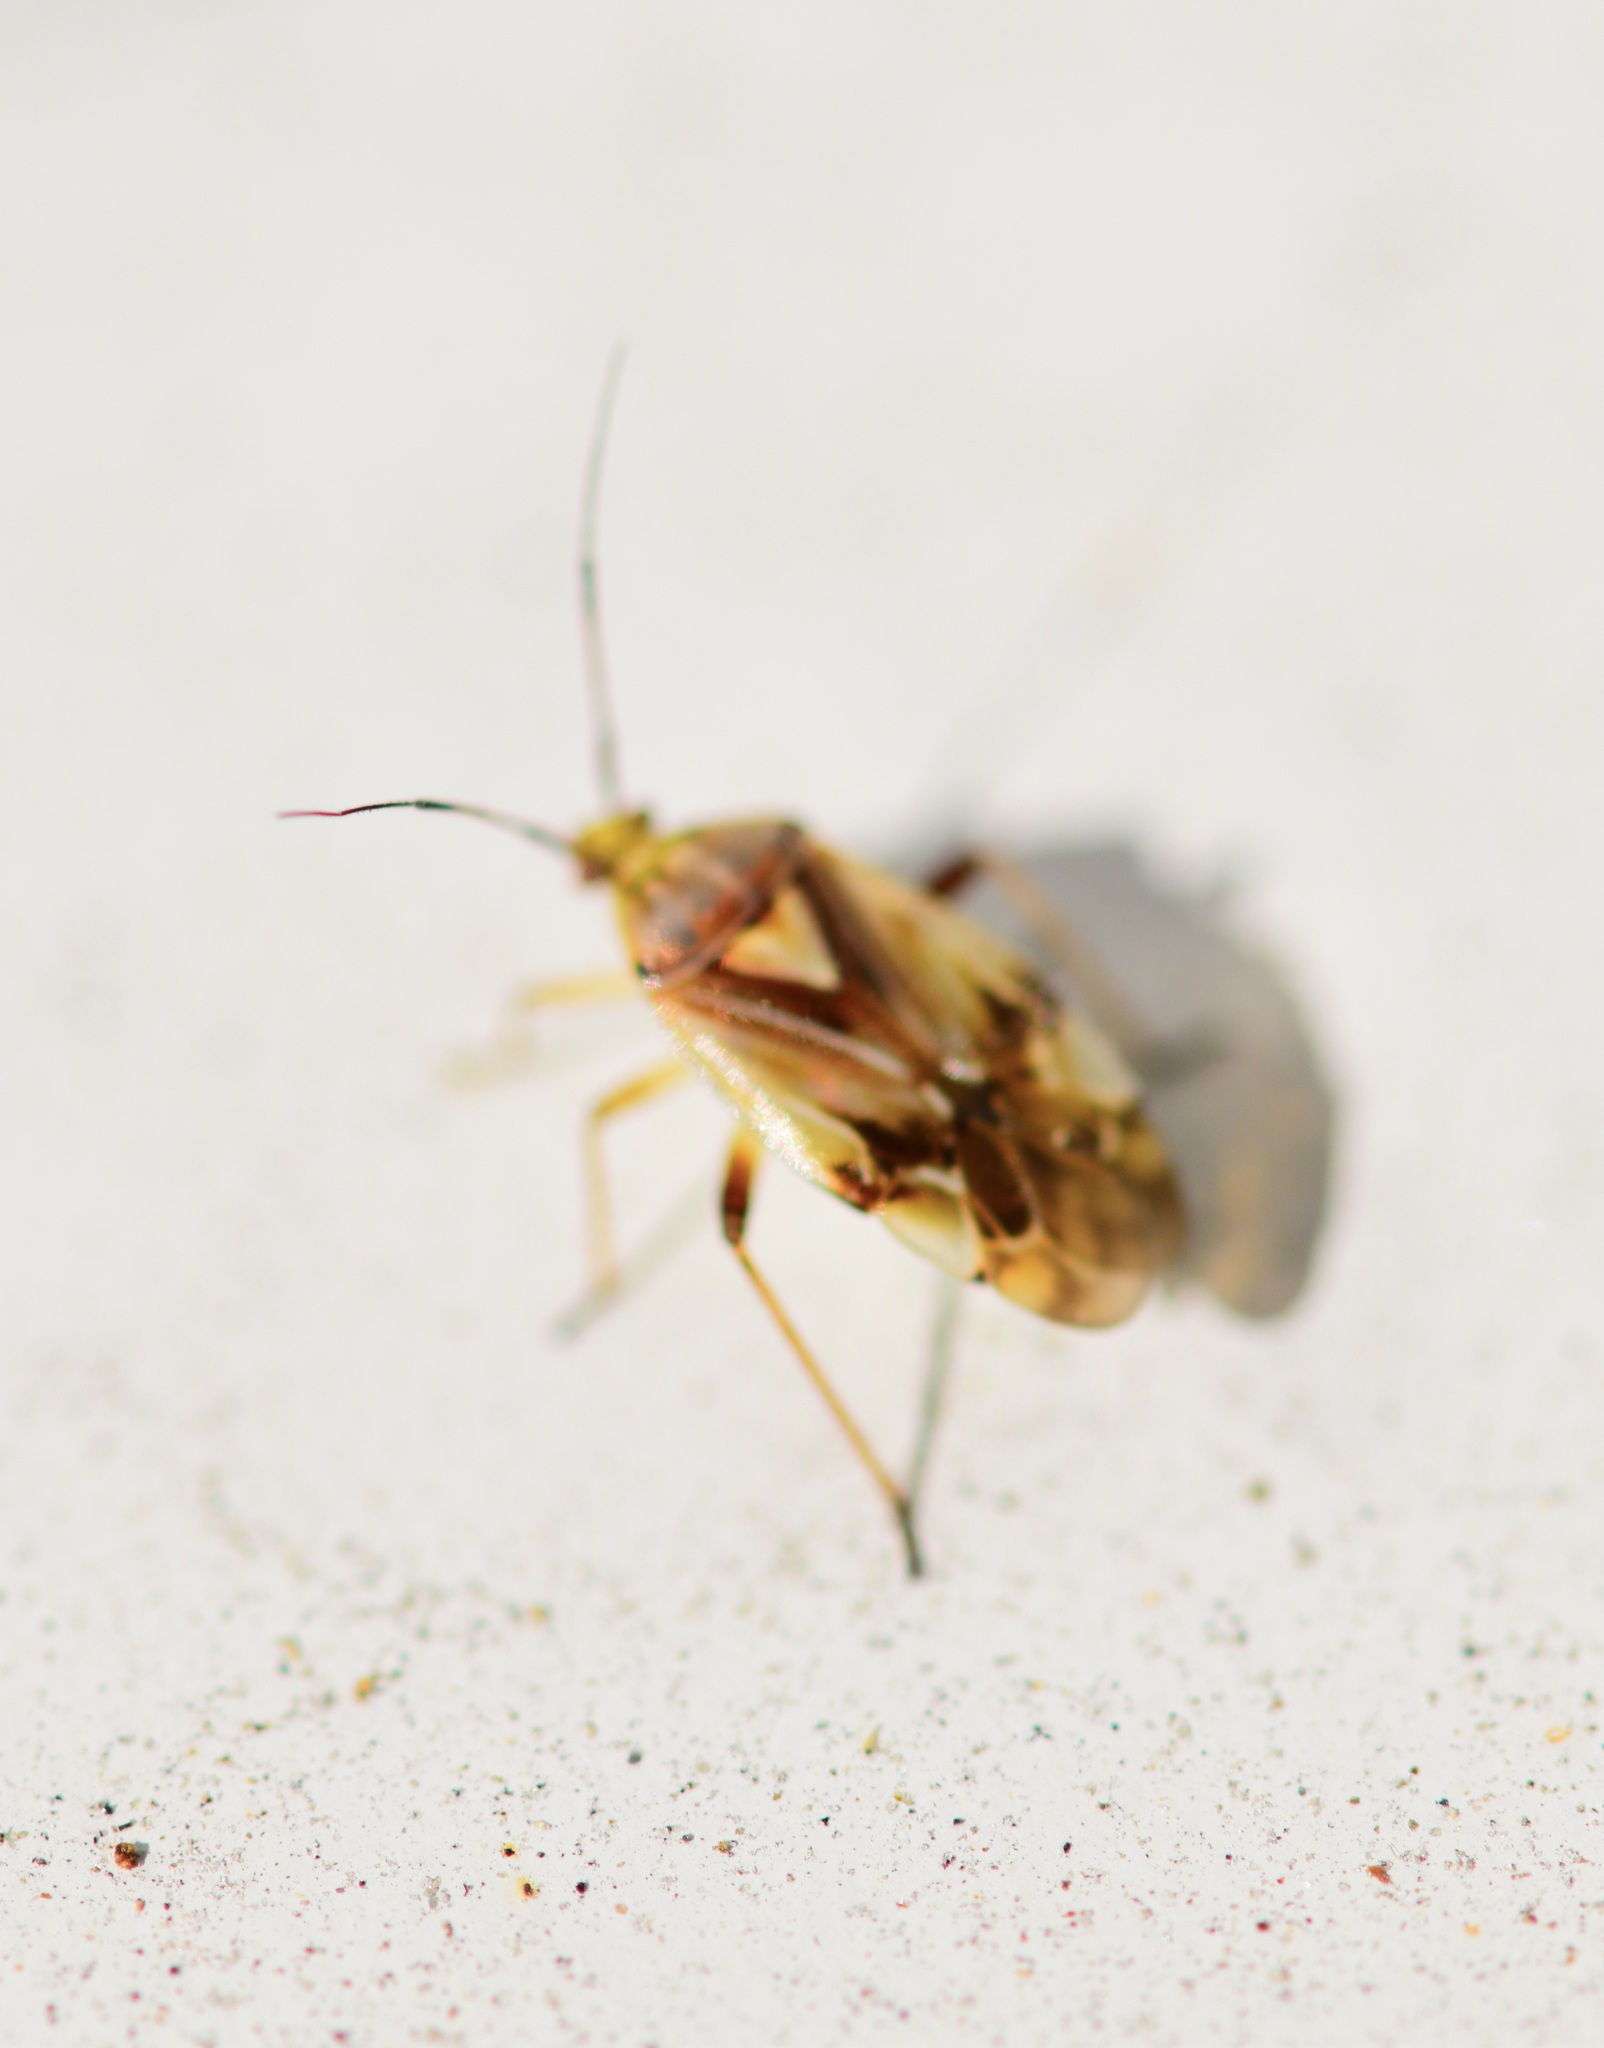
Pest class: lygus_bug